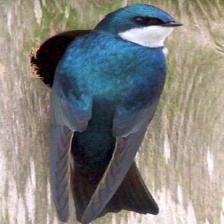
Species: TREE SWALLOW
Scientific name: TACHYCINETA BICOLOR